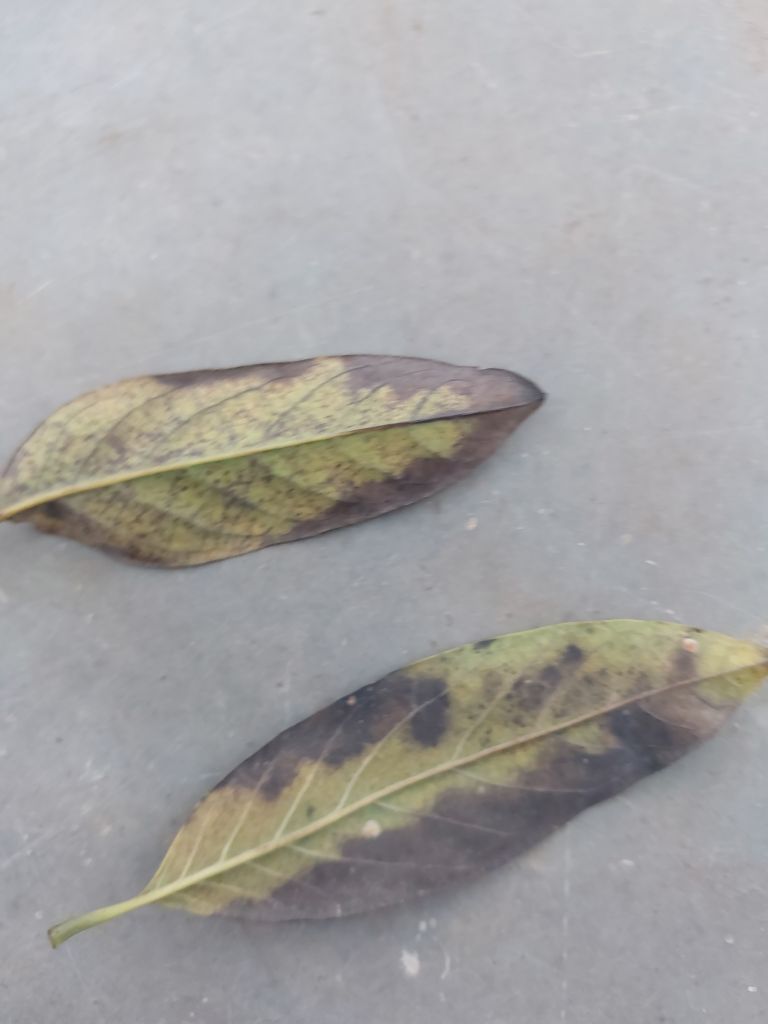
Disease label: Leaf spot on Leaves